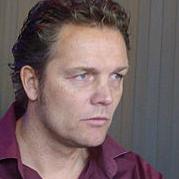
Age: 39